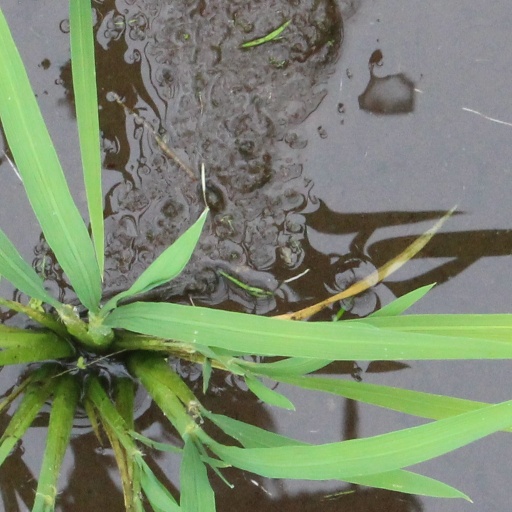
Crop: rice